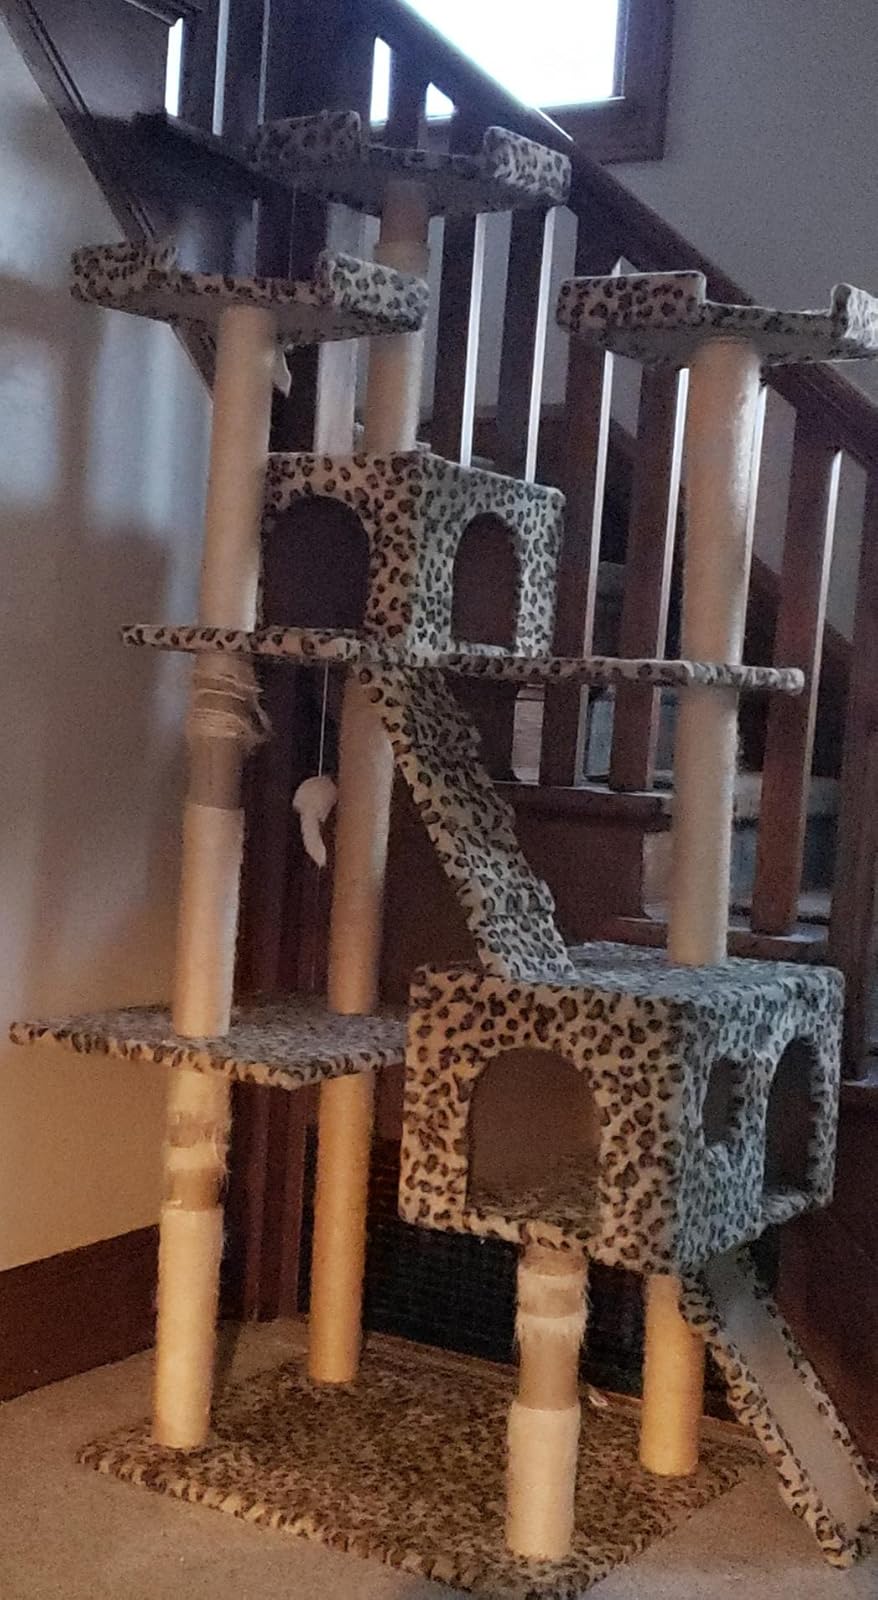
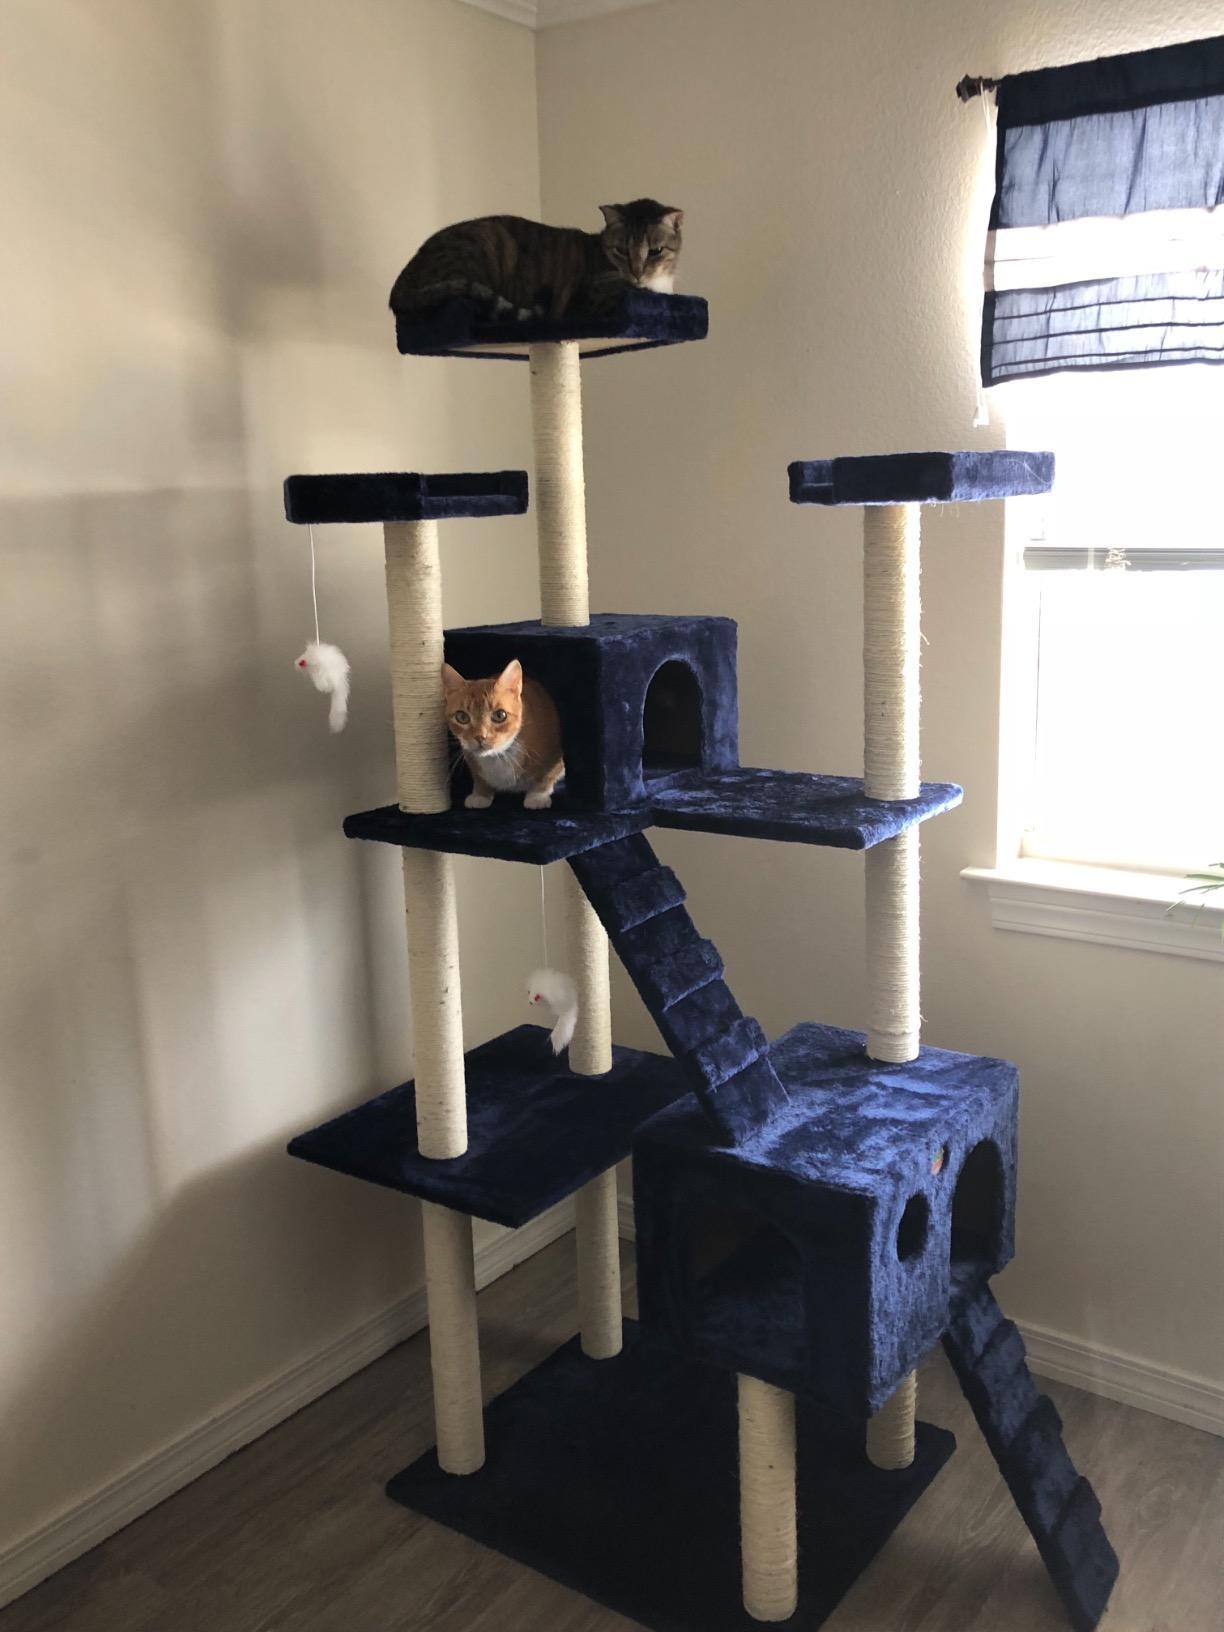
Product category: items_cat tree
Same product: no